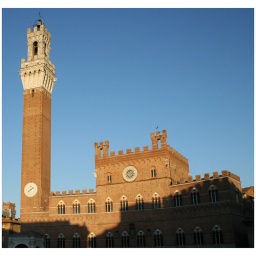
A clock tower type thing in Il Campo, the big circular plaza in Sienna city.